Ellen Tejle

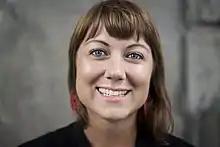
Ellen Tejle in 2018

Ellen Tejle (born April 9, 1984, in Sollefteå) is a Swedish campaigner for awareness of women's representation in film. She has been included in the BBC's list of 100 inspiring and influential women from around the world for 2018.